Ballybeg Priory

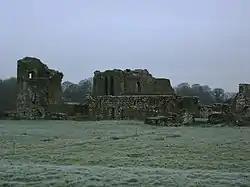
Ballybeg Priory

The monastery is built in the Early English Gothic style of architecture. Examples of "stiff-leaf" capital decoration can be found in the priory. The majority of the priory is in poor condition, and has been badly ruined, with the notable exception of the dovecot. A late-medieval tower stands to the north of the church. Though it is now a two-storey free-standing structure, it is thought to have once been taller and to have formed part of the original curtain walls, though its function remains unclear.